Fabrice Hybert

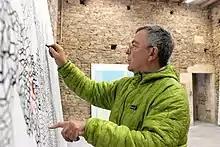
Fabrice Hyber drawing in his workshop in 2022

After a childhood in Vendée, Fabrice Hyber studied mathematics and physics. From 1979 to 1985, he was trained at the Nantes School of Arts. In 1981, he produced his first painting, the "Square meter of lipstick", and exhibited in 1984 at the International Drawing Biennial of Saint-Étienne and in 1986 during the International Workshops of the Pays de la Loire at the Royal Abbey of Fontevraud. That same year, he presented his first personal exhibition, "Mutation", at Nantes.